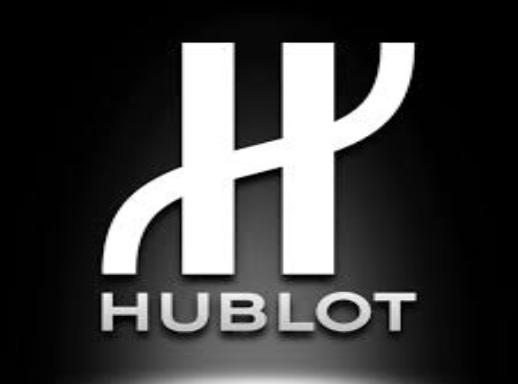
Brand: Hublot
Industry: Electronic